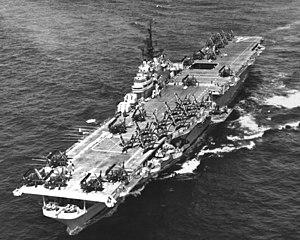
L’USS Philippine Sea (CV-47) est un porte-avion de classe Essex de l'United States Navy.
Un Carrier Air Wing, abrégé CVW, est l'unité qui met en oeuvre les aéronefs d'un porte-avions de la marine des États-Unis. Composée de plusieurs escadrons ou détachements d'avions et hélicoptères, l'escadre est une unité constituée, dont la création - et les traditions - remontent souvent à la Seconde Guerre mondiale. Sa composition évolue en permanence pour lui permettre de remplir des missions différentes et complémentaires. Elle constitue la composante la plus significative en termes de puissance de feu et de guerre électronique d'un groupe aéronaval ou Carrier Strike Group.